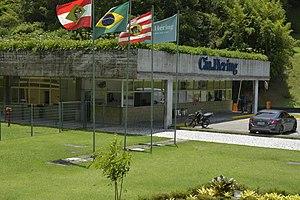
Santa Catarina est un État du sud du Brésil ; sa capitale est Florianópolis. Il est situé entre l'État du Rio Grande do Sul au sud et l'État du Paraná au nord. À l'ouest, il partage une frontière avec l'Argentine. Son nom vient de l'île de Santa Catarina.